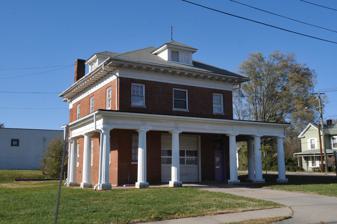
Building: Fire Station No. 5 (Roanoke, Virginia)
Country: United States of America
Year built: 1911
United States historic place City of Roanoke Fire Station No. 5 U.S. National Register of Historic Places Show map of Virginia Show map of the United States Location 216 12th St. NW, Roanoke, Virginia Coordinates 37°16′45″N 79°57′32″W / 37.27917°N 79.95889°W / 37.27917; -79.95889 Area 0.3 acres (0.12 ha) Built 1911 Architect Miller, Homer M. Miller Architectural style Colonial Revival NRHP reference No. 11000838 Added to NRHP November 18, 2011 Fire Station No. 5 in Roanoke, Virginia is a former fire station at 216 12th Street NW, in the independent city of Roanoke. The neighborhood fire station was one of three built in 1911, and was designed to look like a house, blending into its residential neighborhood.  It housed one of the city's first fire trucks to be powered by an internal combustion engine.  It served the city as a fire station until 2010, when it was turned over to a local nonprofit organization. The building was listed on the National Register of Historic Places in 2011 as City of Roanoke Fire Station No. 5 . See also National Register of Historic Places listings in Roanoke, Virginia References